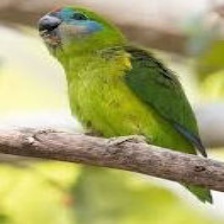
Species: DOUBLE EYED FIG PARROT
Scientific name: CYCLOPSITTA DIOPHTHALMA